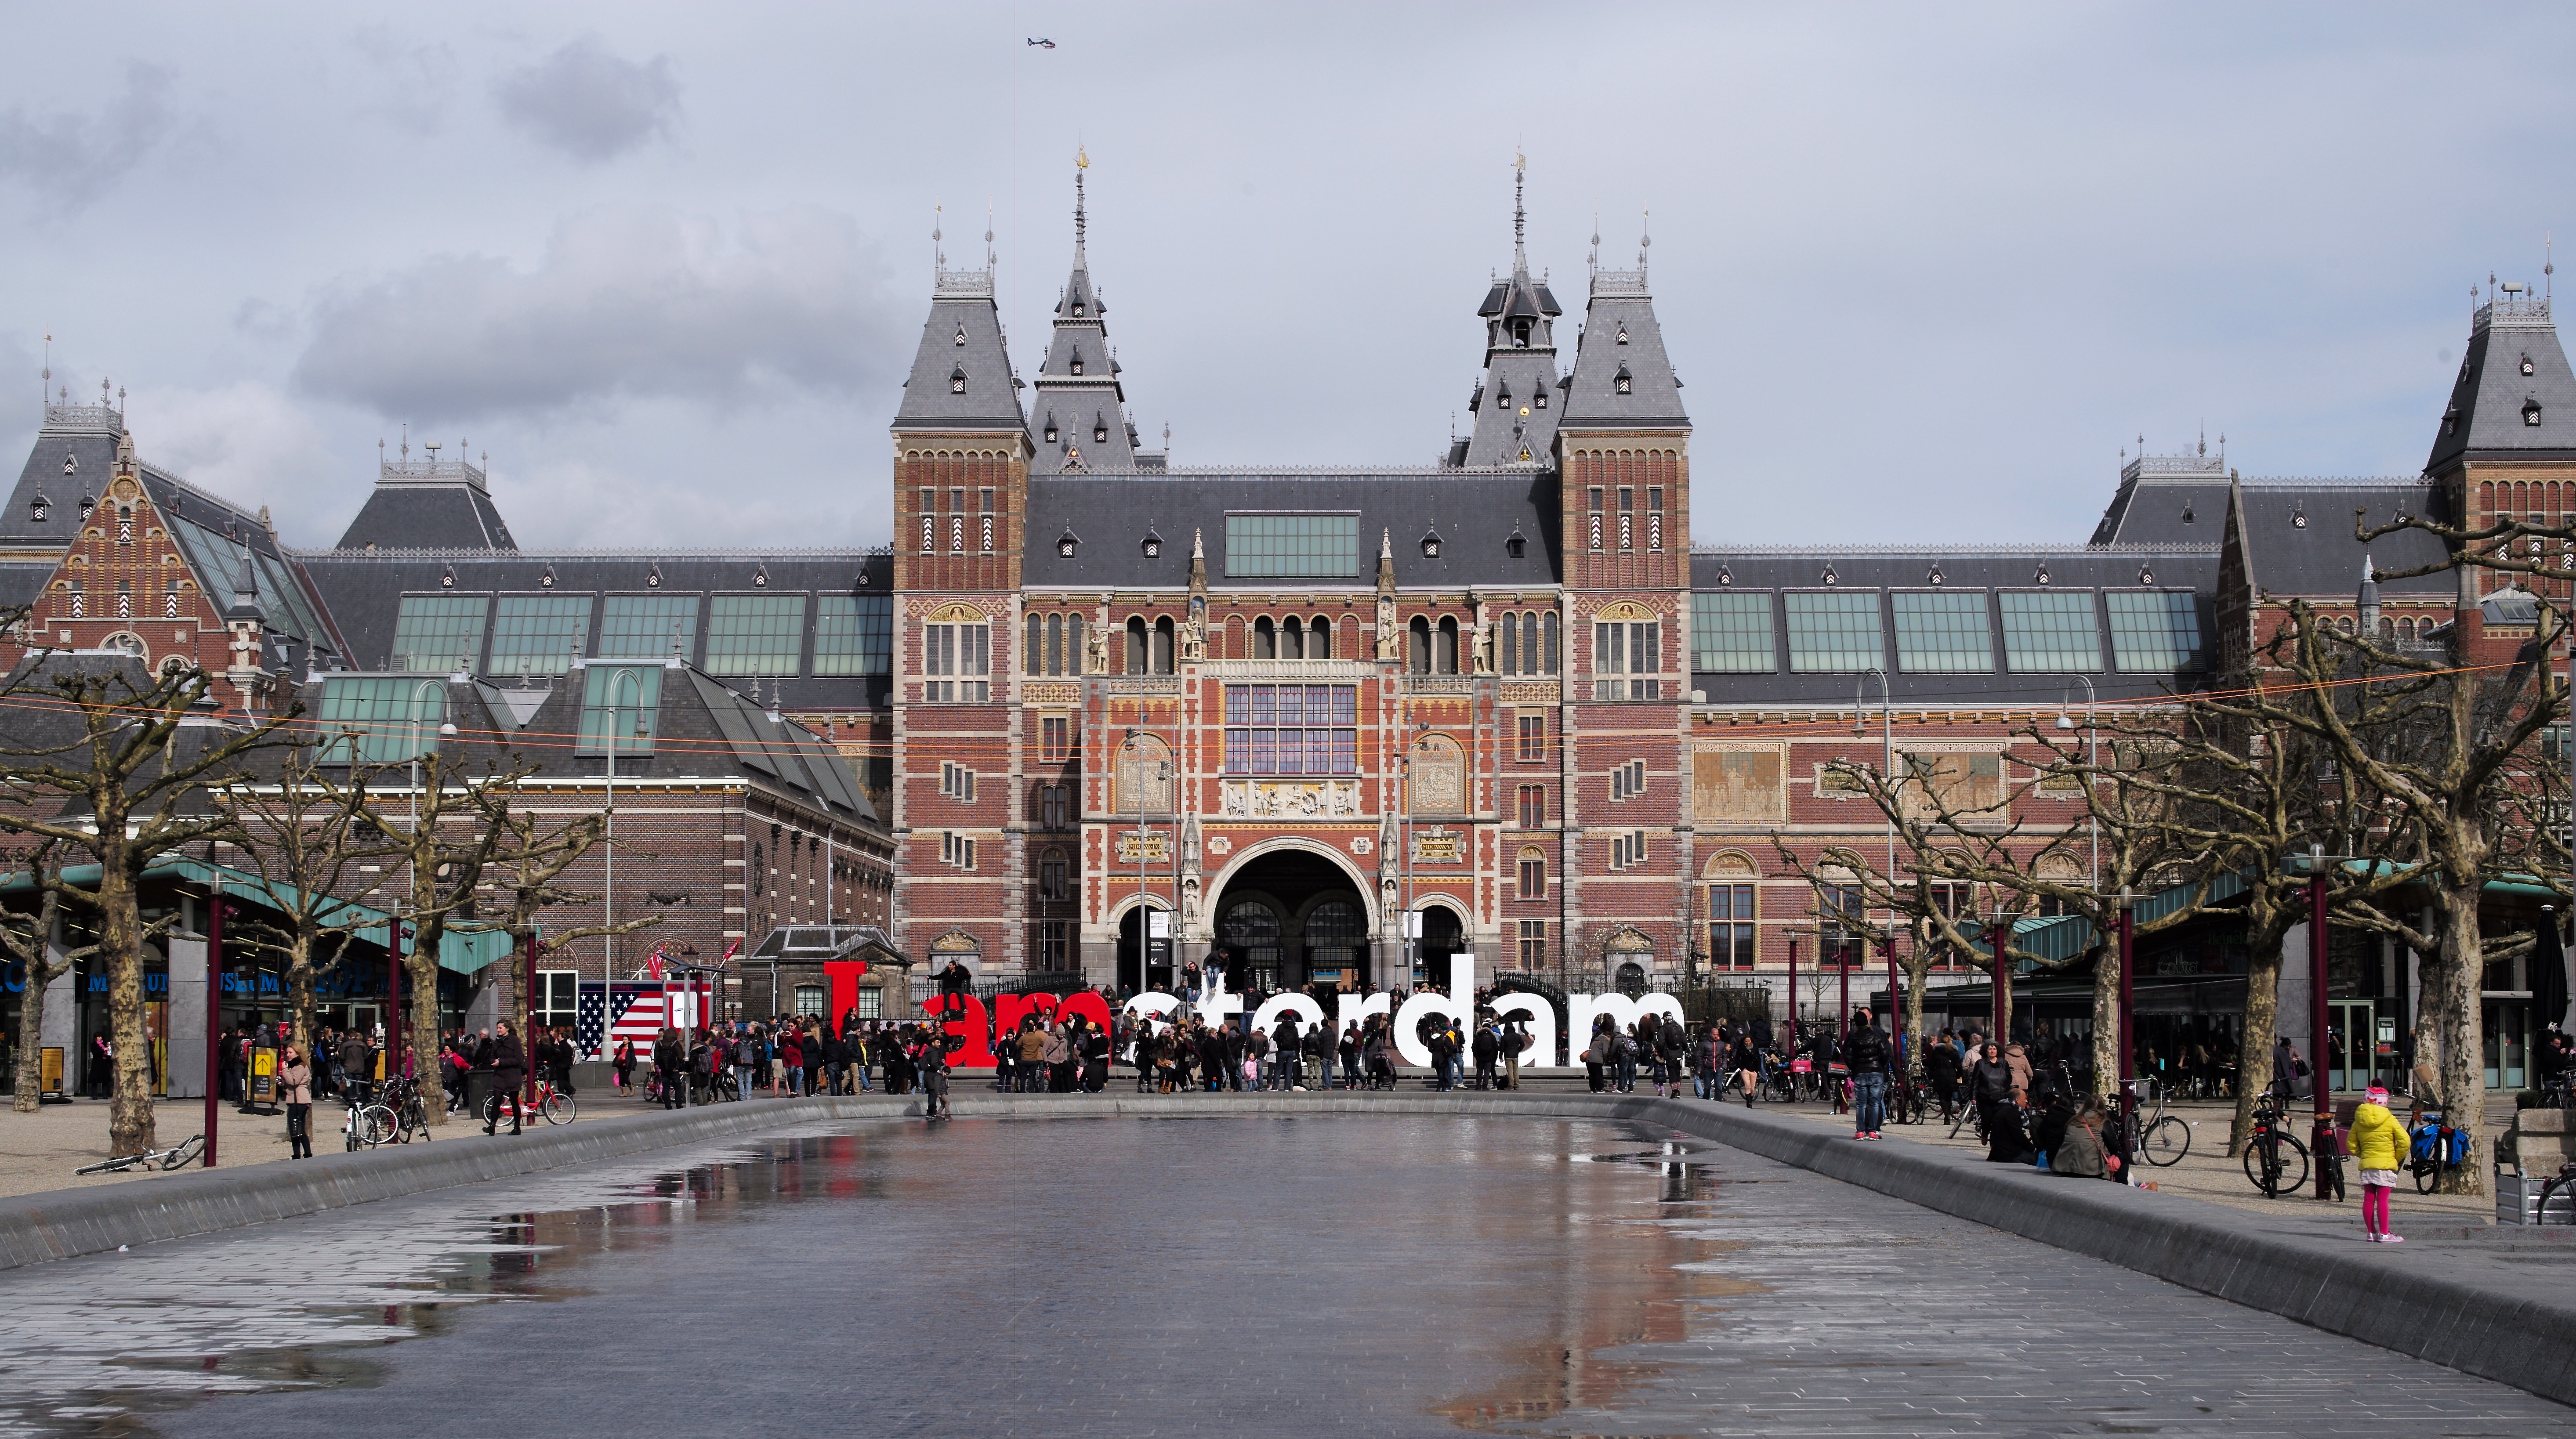
street, town, city, walkway, cityscape, downtown, travel, transport, sign, europe, museum, plaza, landmark, waterway, sculpture, art, holland, amsterdam, netherlands, public, town square, iamsterdam, leicam, summilux50f14, typ240, rijks, urban area, human settlement